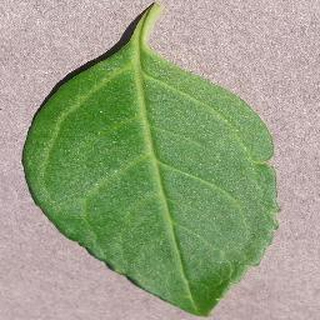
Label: healthy_cherry